Quiz of God

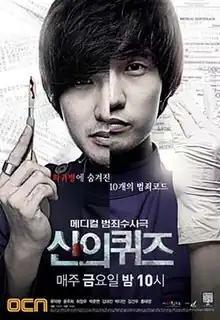
Promotional poster for season 1

Quiz of God is a South Korean television series broadcast on cable channel OCN. It was the first medical/forensic crime investigation drama to air in Korea. The series follows genius but eccentric neurosurgeon and forensic doctor Han Jin-woo (played by Ryu Deok-hwan) and his team as they solve suspicious deaths and unravel mysteries involving rare diseases.